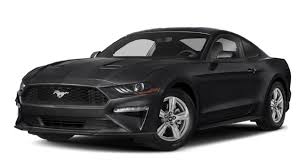
Vehicle type: Cars